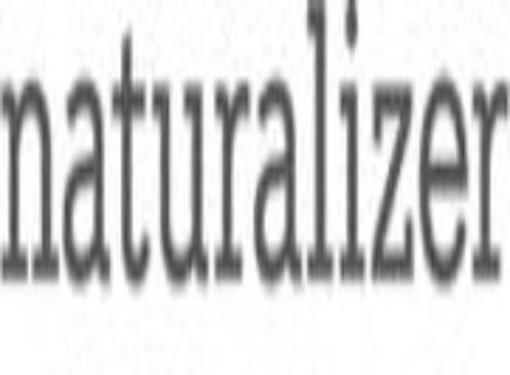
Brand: naturalizer-2
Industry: Clothes